Lenny Kravitz

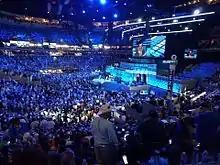
Kravitz performing at the 2016 Democratic National Convention

In 2015, he became a furniture designer for the first time ever, launching a collection of furniture products marketed under the label CB2 x Kravitz design through retailer CB2. The collection was apparently inspired by the 70s and by the work of Italian designer Gabriella Crespi.